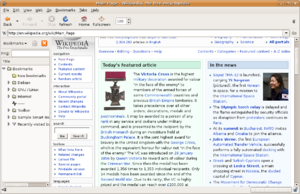
Galeon était un navigateur web basé sur Gecko, le moteur de rendu de Mozilla, et intégré dans l'environnement GNOME.